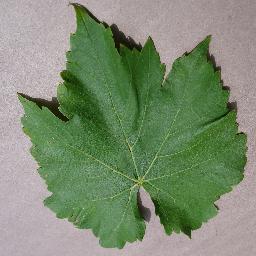
Label: Grape___healthy